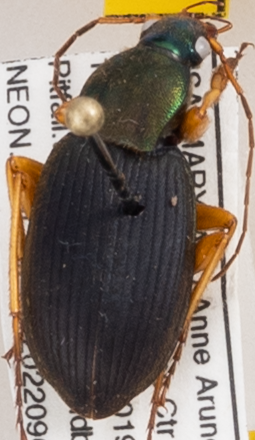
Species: Chlaenius aestivus
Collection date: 2022-09-01
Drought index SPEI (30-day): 0.256
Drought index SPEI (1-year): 0.024
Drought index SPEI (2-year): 0.946